Überetsch-Unterland

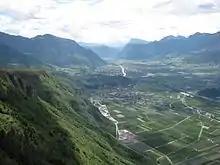
View over Unterland with Neumarkt and Salorno

The hilly Überetsch region, i.e. the municipal areas of Eppan and Kaltern, forms the northwestern part of the district, while the larger Unterland stretches down the Adige to the border with the Trentino province. The district also comprises the municipalities of Andrian and Terlan north of Überetsch. During the premodern period, the whole area was, ecclesiastically speaking, part of the diocese of Trent forming its so-called "Deutscher Anteil" due to the predominantly German-speaking population.